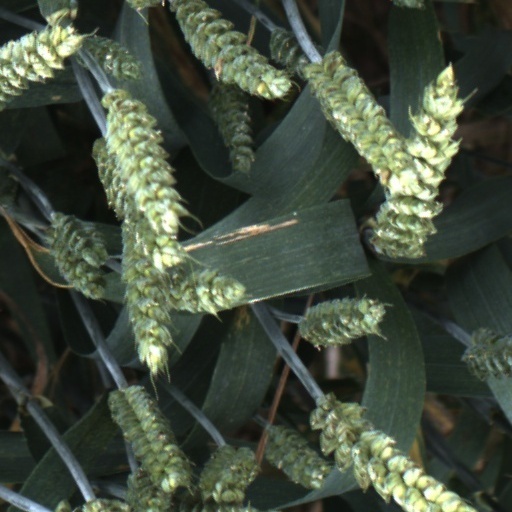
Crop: wheat